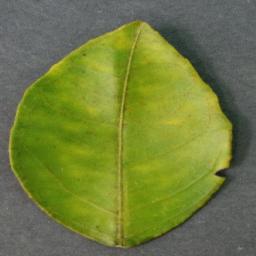
Label: Orange___Haunglongbing_(Citrus_greening)